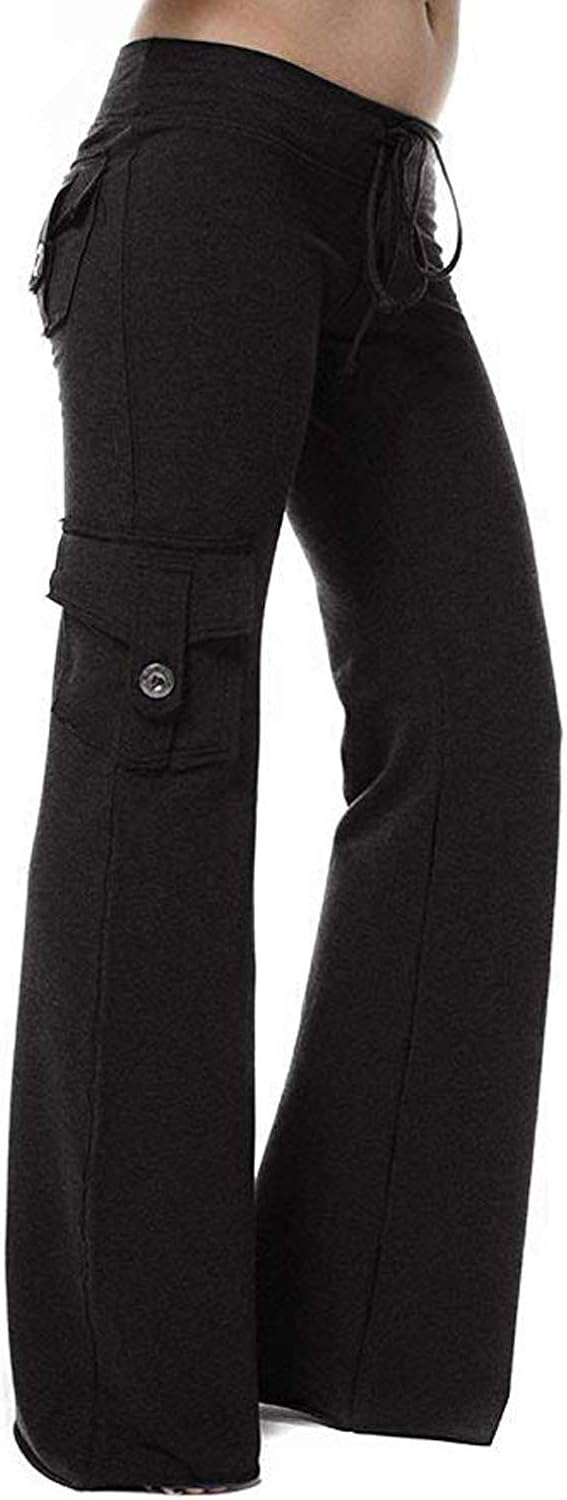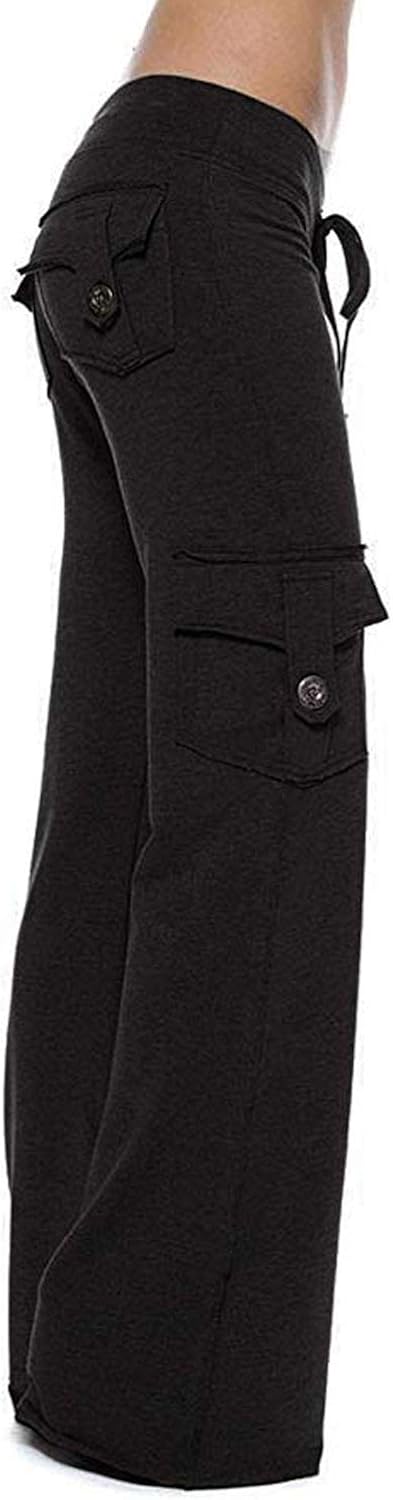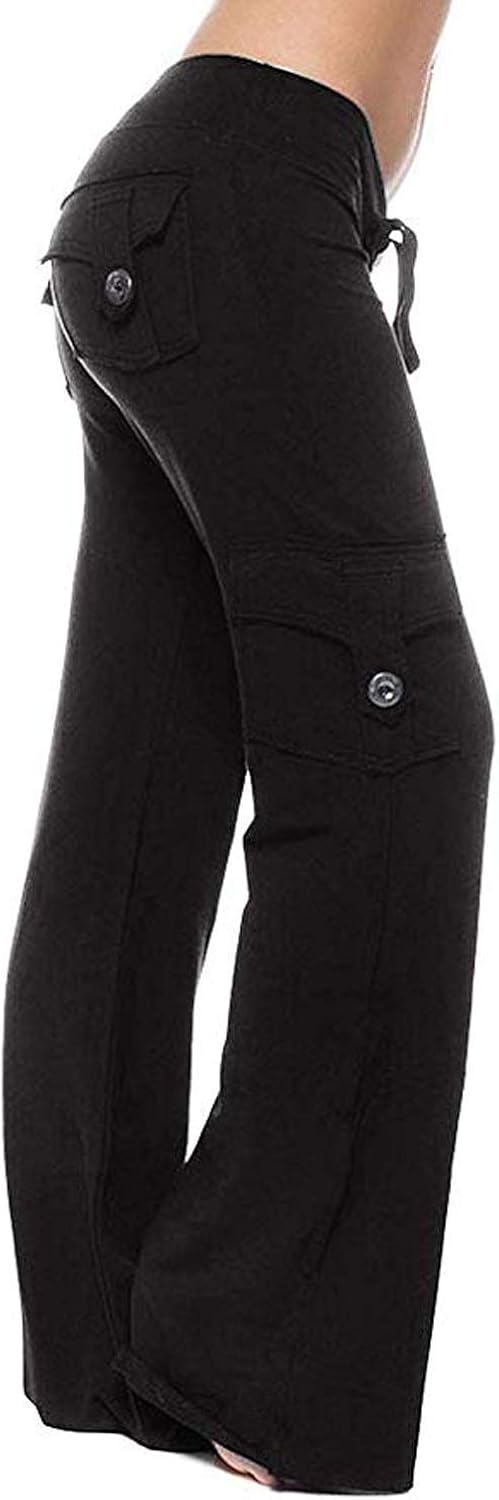
Insenver Women's Comfy Casual Yoga Pants Drawstring Palazzo Lounge Pants Cotton Wide Leg Pajama Bottoms
Category: AMAZON FASHION
Color: Black, White, Navy Blue,Light grey, Red, Army Green,Grey. Size: Small- Brand: Insenver Style: Pockets Drawstring Lounge Palazzo Pants Material: 85% Cotton 15% Polyester . Features: Comfy, Elastic Waist, Wide leg, Drawstring, Stretchy, High Waist,Soft, Comfy and stretchy Lounge Pajama pants for a cute look. You can get a lot of use from it. Adjustable Drawstring Waistband for Added Comfort. Occasion: Suit for casual wear, home wear, sleep wear, going out, yoga, vacation or beach wear, Evening or Daily Wear.....Spring Pants, Summer Pants, Autumn Pants, Winter Pants---Different Use in Any Season. Please Allow 2-3cm Difference Due to Manual Measurement.
Features: Knitted fabrics | Elastic closure | Machine Wash | Material: Premium Stretch Fabric - 85% Cotton ,15% Polyester. The fabric is soft, comfortable, skin- friendly and super stretchy. Perfect for sporting. | Design: Elastic waist, high waist, 3 pockets with buttons , wide leg and with drawstring. Comfy, soft and stretchy sleep night Lounge Pants. Loose Straight Leg design, make you looks slimming fit. You can use it everyday. | Adjustable: Our lounge pants come in S- 3XL to fit most sizes and are fitted with a elastic band which is adjustable, ensuring a nice and snug fit, and you can totally DIY cut your trouser legs to a certain length to suit you. | Occasions: Casual wear, home wear, sleep wear, going out, yoga, vacation... Suitable for any season wear. | Note: Do not bleach or dry! Hand wash with cold water or gently machine wash, then dry naturally so that it will not shrink after washing and drying.